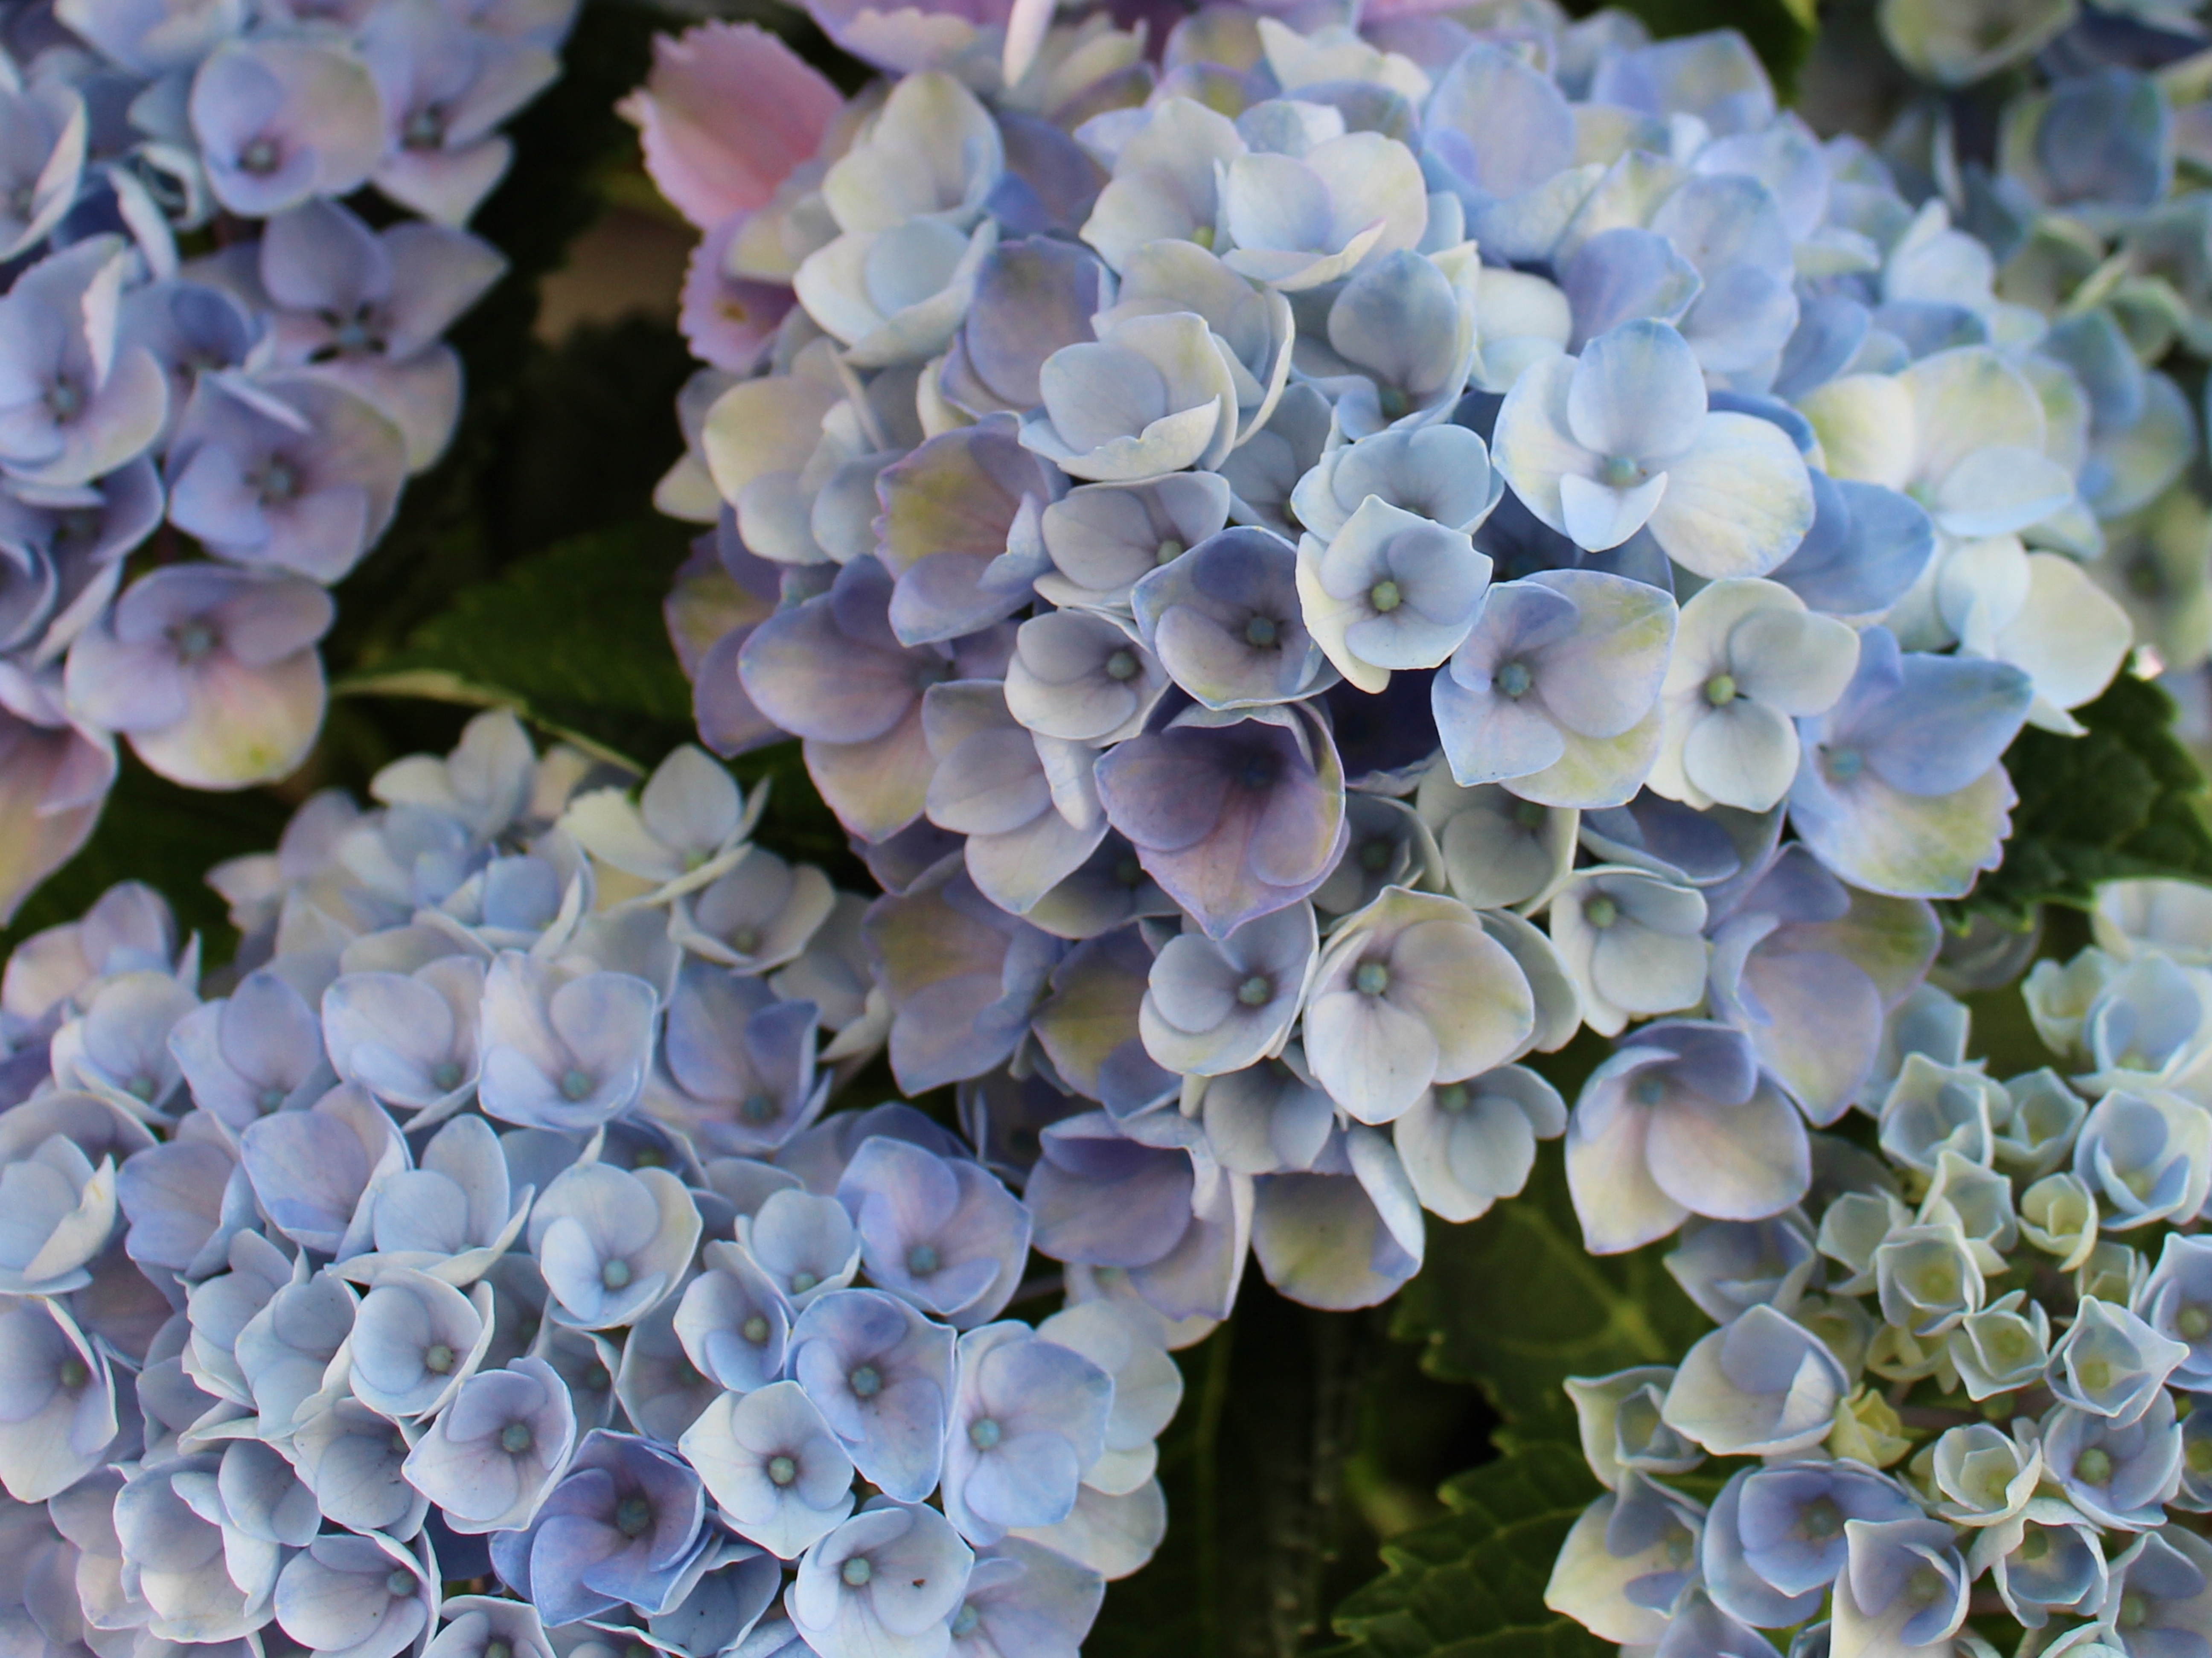
plant, flower, petal, blue, close, hydrangea, ornamental shrub, sepals, hydrangeas, flowering plant, hydrangeaceae, cornales, land plant